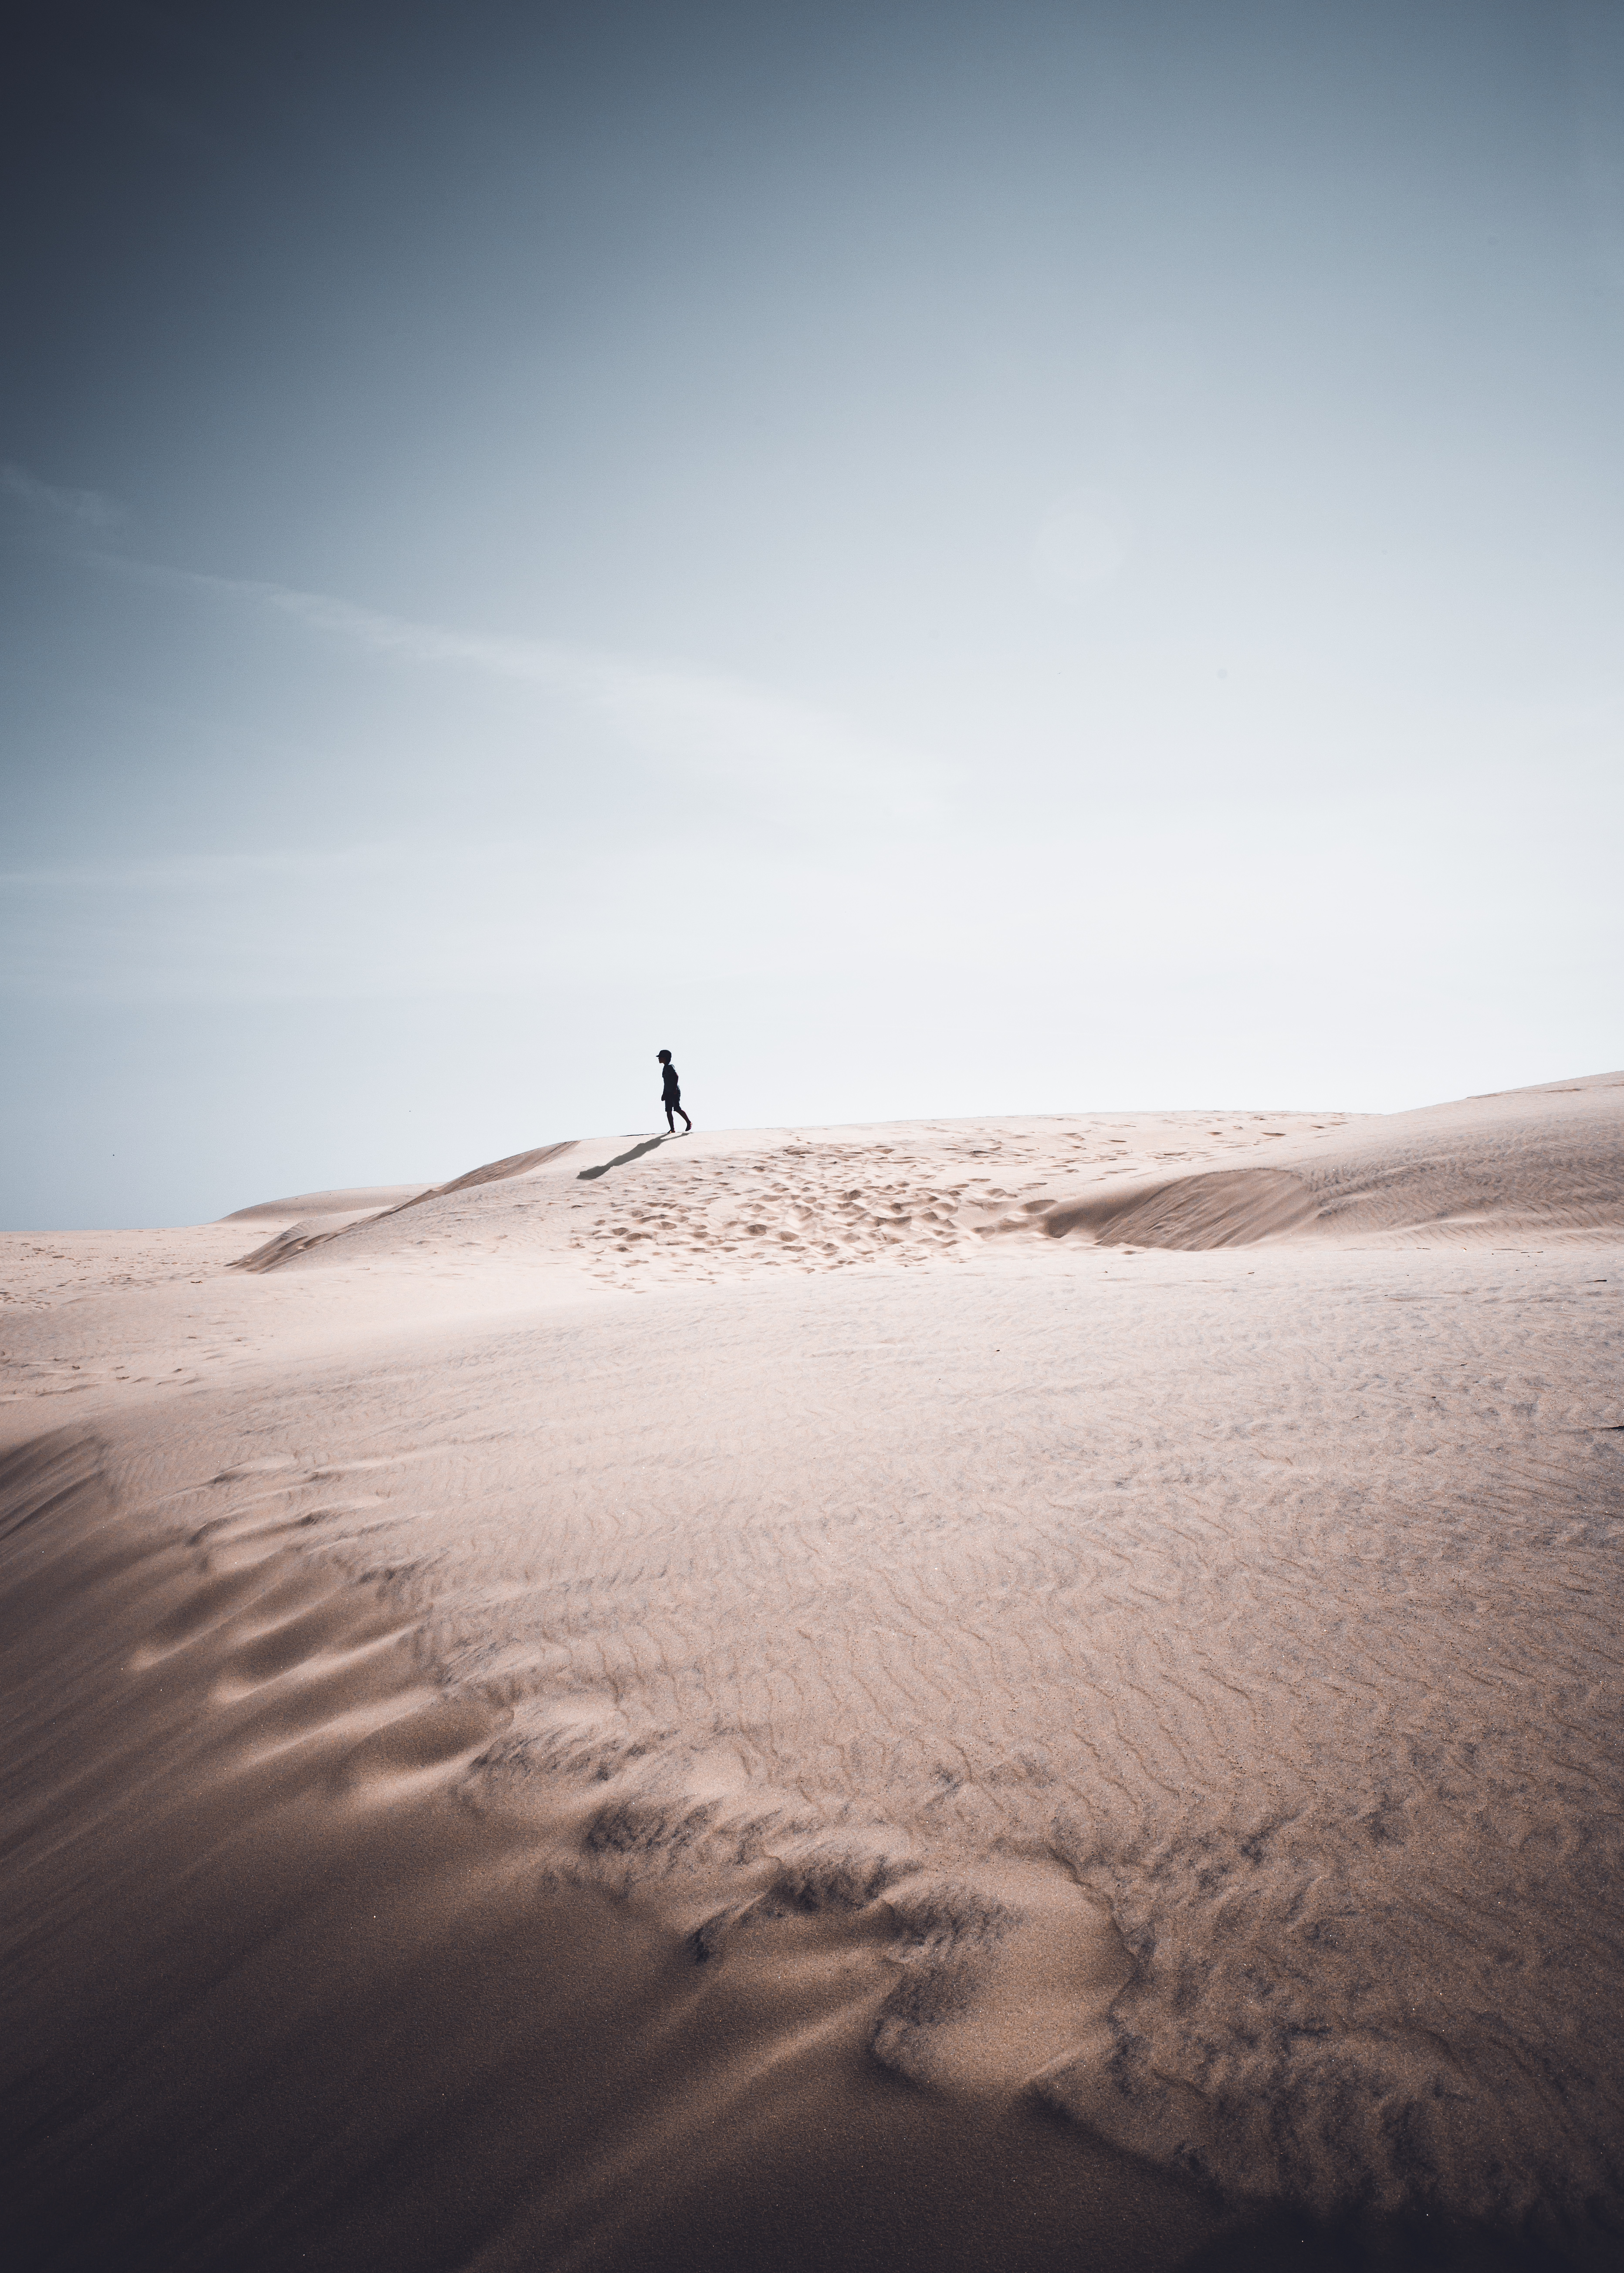
sky, sand, sea, natural environment, atmospheric phenomenon, ocean, horizon, cloud, winter, beach, snow, wave, calm, landscape, atmosphere, coast, photography, wind wave, vacation, aeolian landform, evening, wind, arctic, ice, mountain